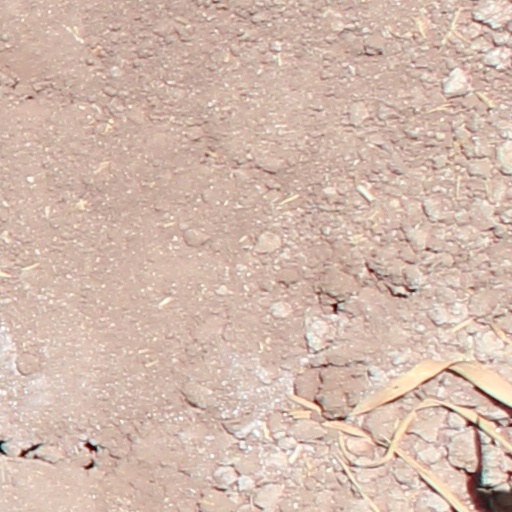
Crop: wheat